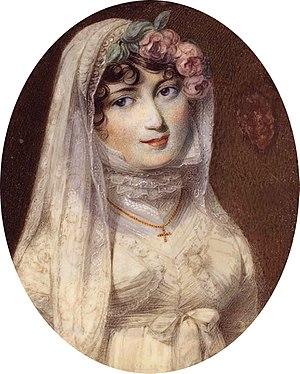
George Engleheart est un miniaturiste anglais, un rival de Richard Cosway.